Givat Mordechai

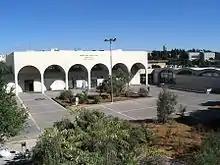
Hebron Yeshiva, Givat Mordechai

Ezra Orion's outdoor sculpture "Stairway" (1979-1980) is located at the entrance to Givat Mordechai in the Elsie Bernadette Garden. It is widely known as "Sulam Yaakov," or "Jacob's Ladder", referencing the story in Book of Genesis (28:11–19). The steps face down so as to discourage the unwise from climbing it.